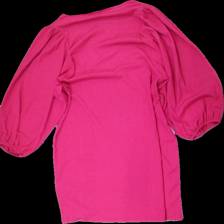
View: back
Type: Dress
Category: Ladies
Brand: Lindex
Colors: Pink
Material: 100% Polyester
Cut: Tight, V-collar
Size: M
Price range: 100-150
Recommended usage: Reuse
Description: Tight fusiha dress with long puff sleeves